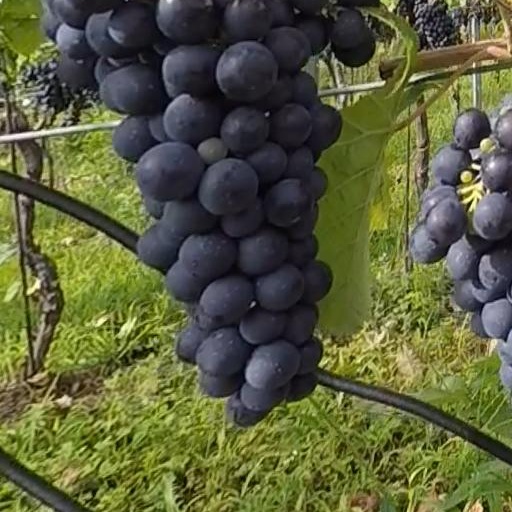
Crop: grape